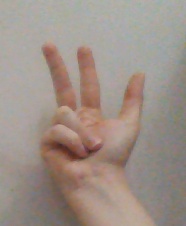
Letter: al